Prehistoric Sweden

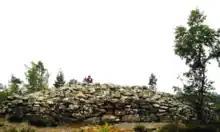
Spir Mountain Cairns. The larger of the Spir Mountain Cairns during inventory by archaeologist Carl L. Thunberg 2013.

The Nordic Bronze Age was entirely pre-urban, with people living in hamlets and on farmsteads with single-story wooden long-houses. Geological and topographical conditions were similar to those of today, but the climate was milder.